William Archibald Spooner

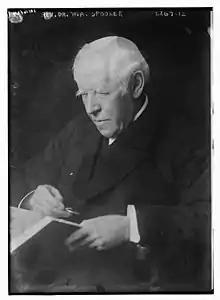
Spooner in 1924

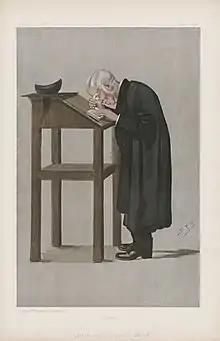
Spooner as caricatured by Spy (Leslie Ward) in "Vanity Fair", April 1898

William Archibald Spooner (22 July 1844 – 29 August 1930) was a British clergyman and long-serving Oxford don. He was most notable for his absent-mindedness, and for supposedly mixing up the syllables in a spoken phrase, with unintentionally comic effect. Such phrases became known as spoonerisms, and are often used humorously. Many spoonerisms have been invented and attributed to Spooner.